Murder of Seth Rich

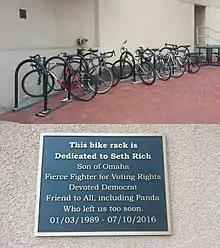
Bike rack and plaque outside the DNC headquarters

In September 2016, Rich's parents and girlfriend appeared on the syndicated television show "Crime Watch Daily" to speak about the murder case. In October 2016, a plaque and bike rack outside the DNC headquarters were dedicated to Rich's memory. In February 2017, the Beth El Synagogue in Omaha named after Rich an existing scholarship that helps Jewish children attend summer camps.